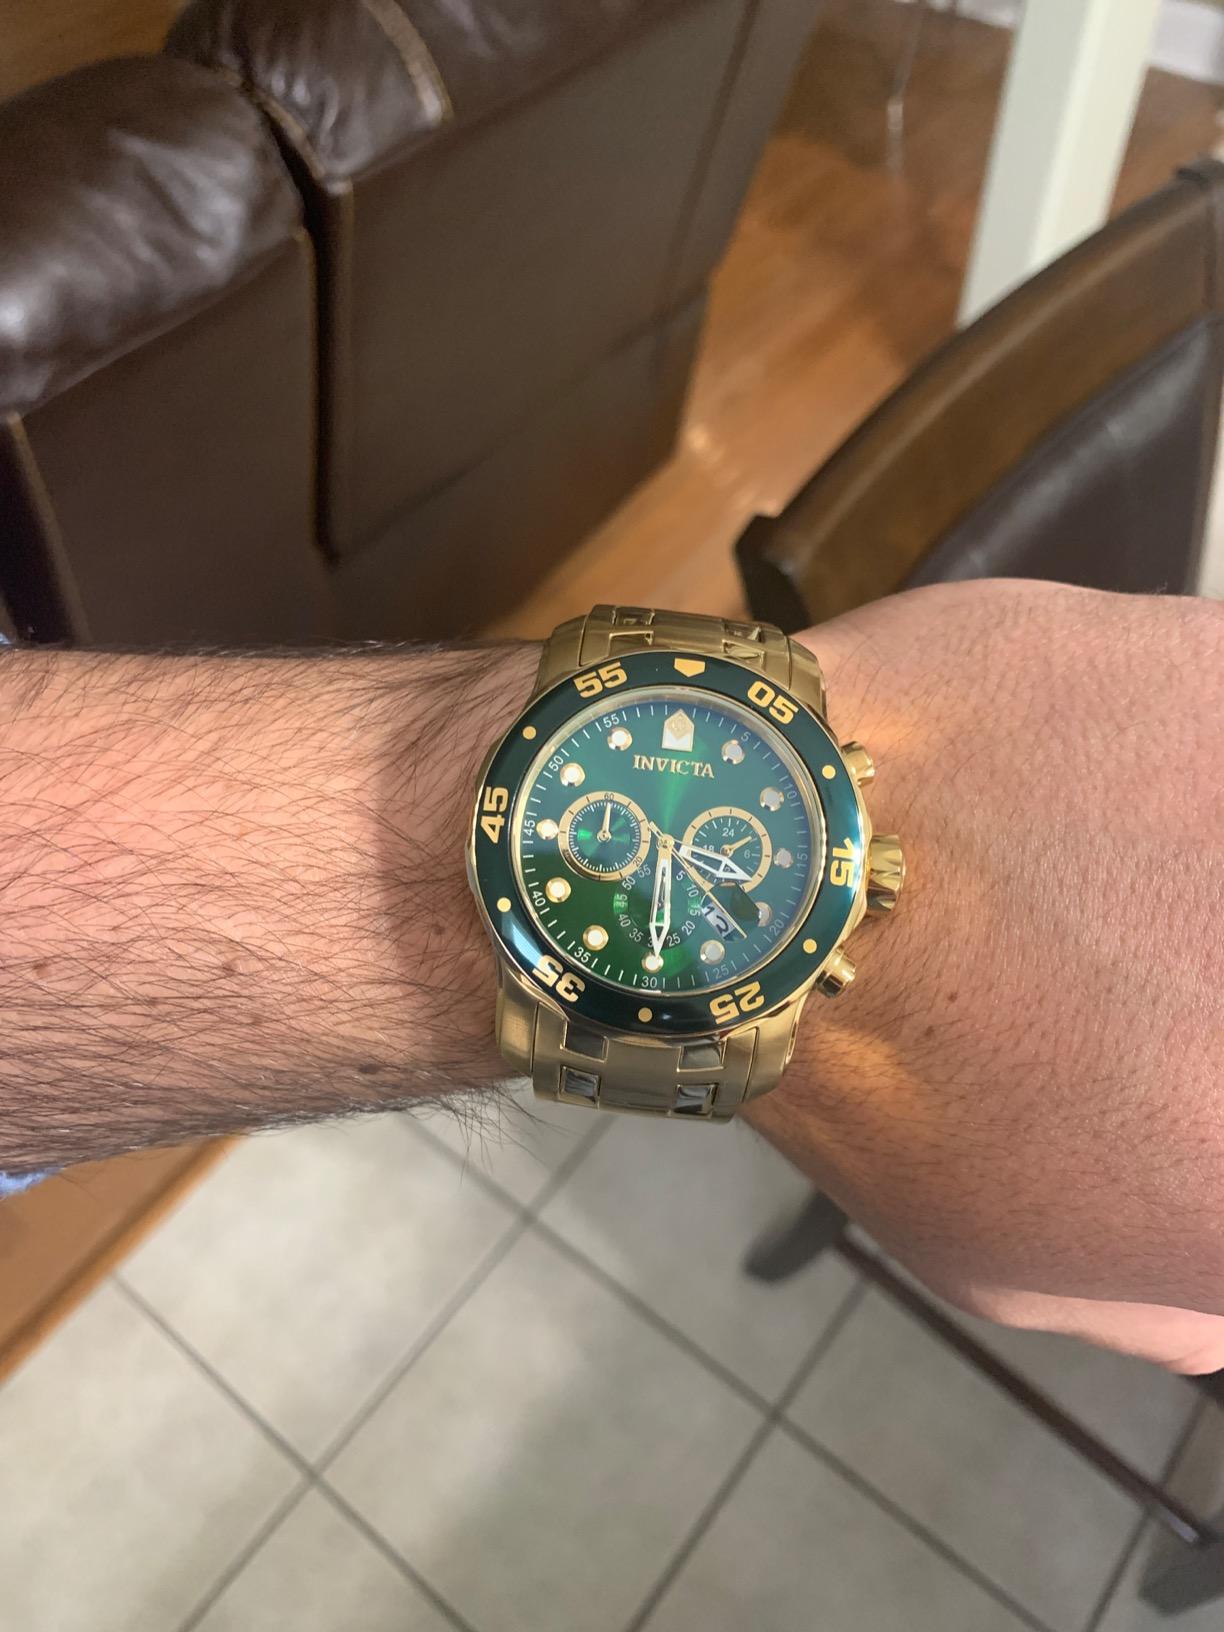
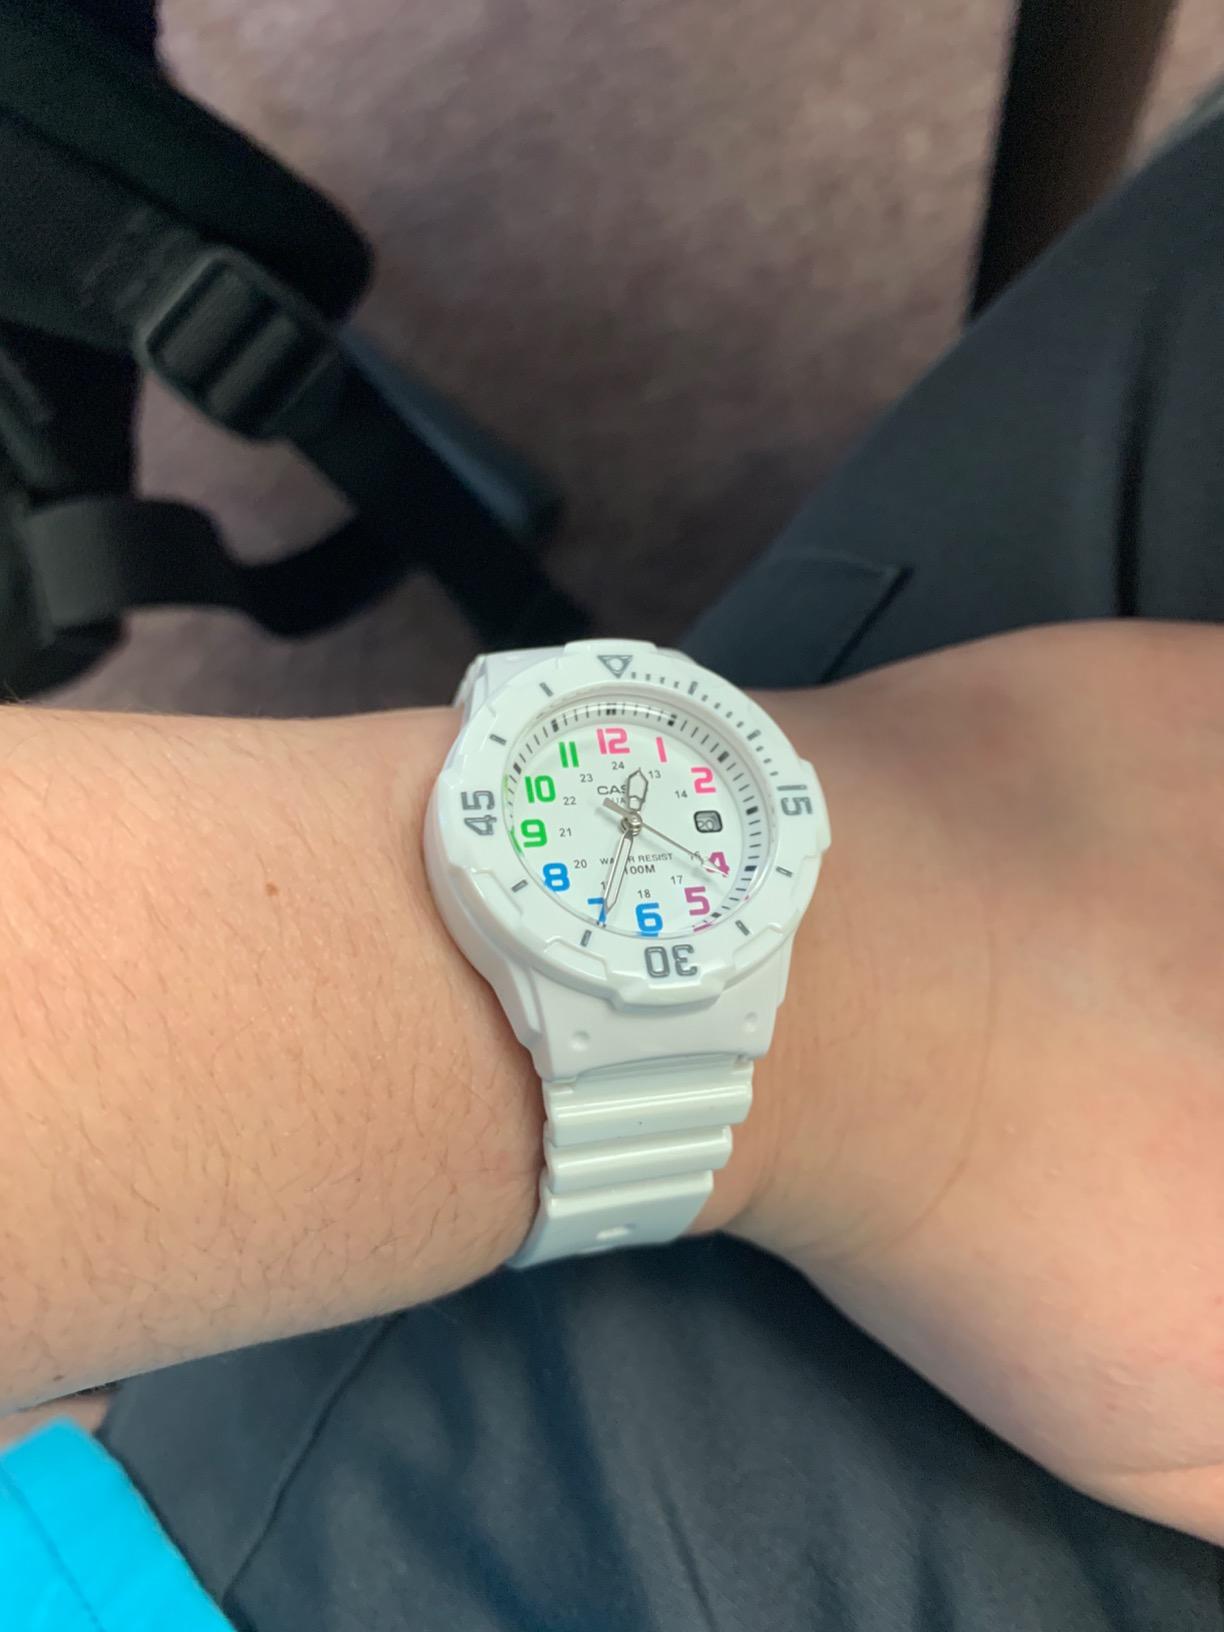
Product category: accessories_watch
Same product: no